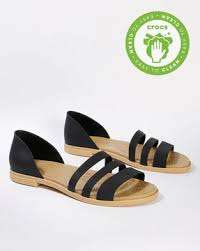
Label: Clog